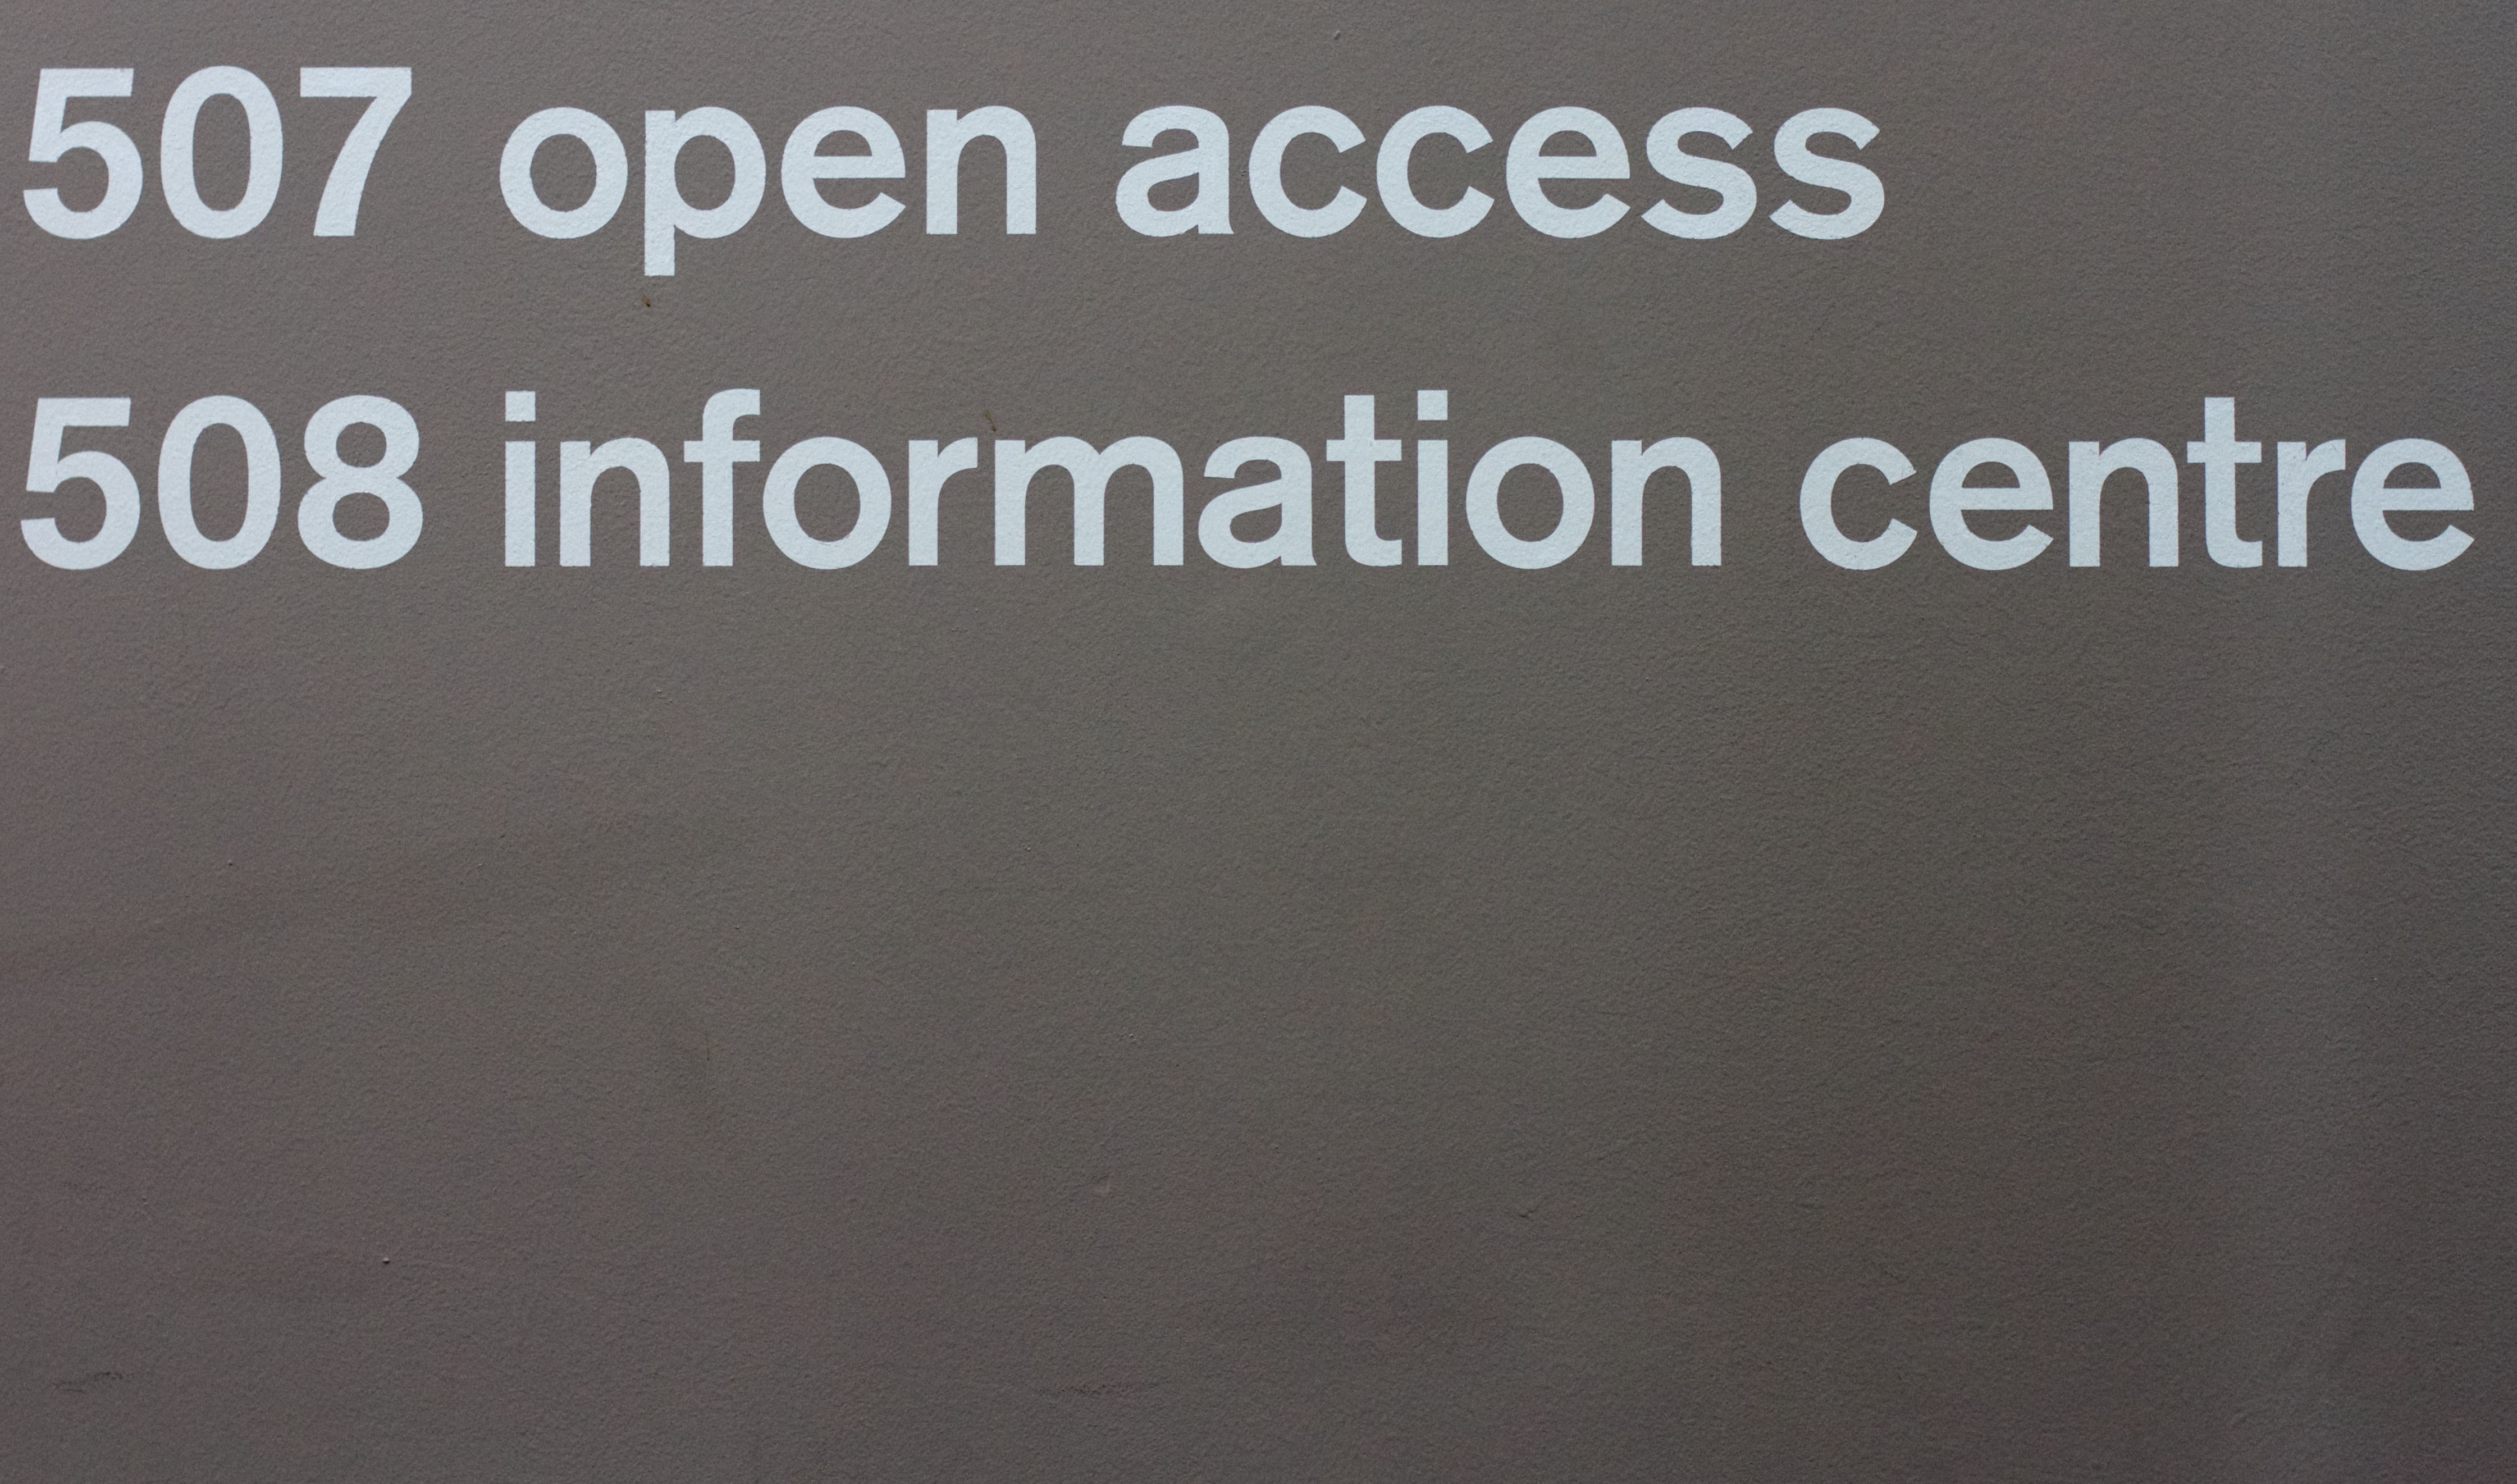
floor, number, material, brand, font, text, mozfest, presentation